Heligoland

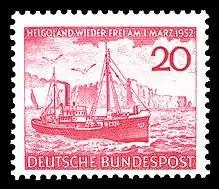
20 pfennig commemorative stamp issued by to commemorate the 1952 restoration of Helgoland

On 11 September 1807, during the Napoleonic Wars, brought to the Admiralty the despatches from Admiral Thomas MacNamara Russell announcing Heligoland's capitulation to the British. Heligoland became a centre of resistance and intrigue against Napoleon. Denmark then ceded Heligoland to George III of the United Kingdom by the Treaty of Kiel (14 January 1814). Thousands of Germans came to Britain and joined the King's German Legion via Heligoland.